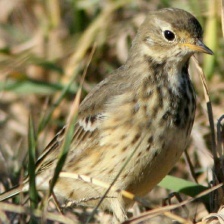
Species: AMERICAN PIPIT
Scientific name: ANTHUS RUBESCENS